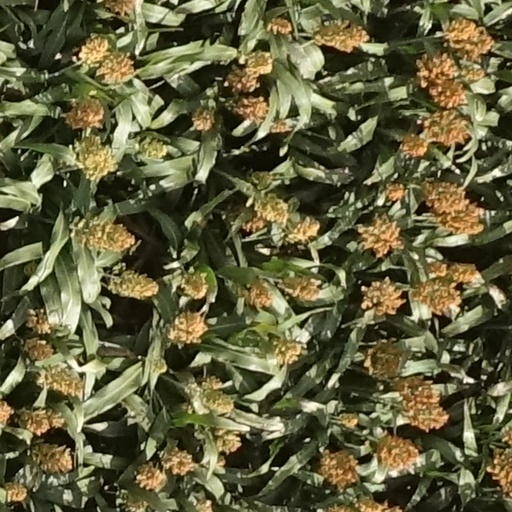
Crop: sorghum